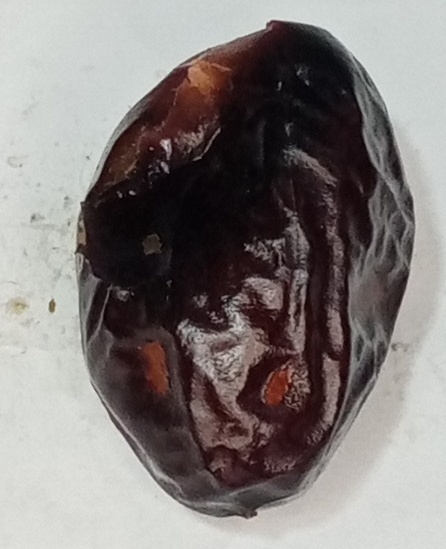
Variety: kupro
Size: large
Grade: grade-2